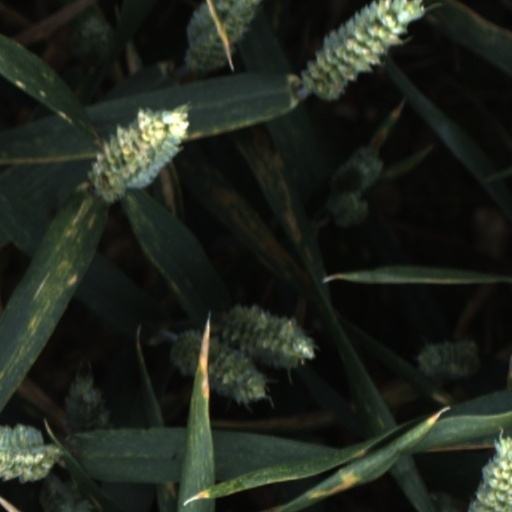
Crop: wheat